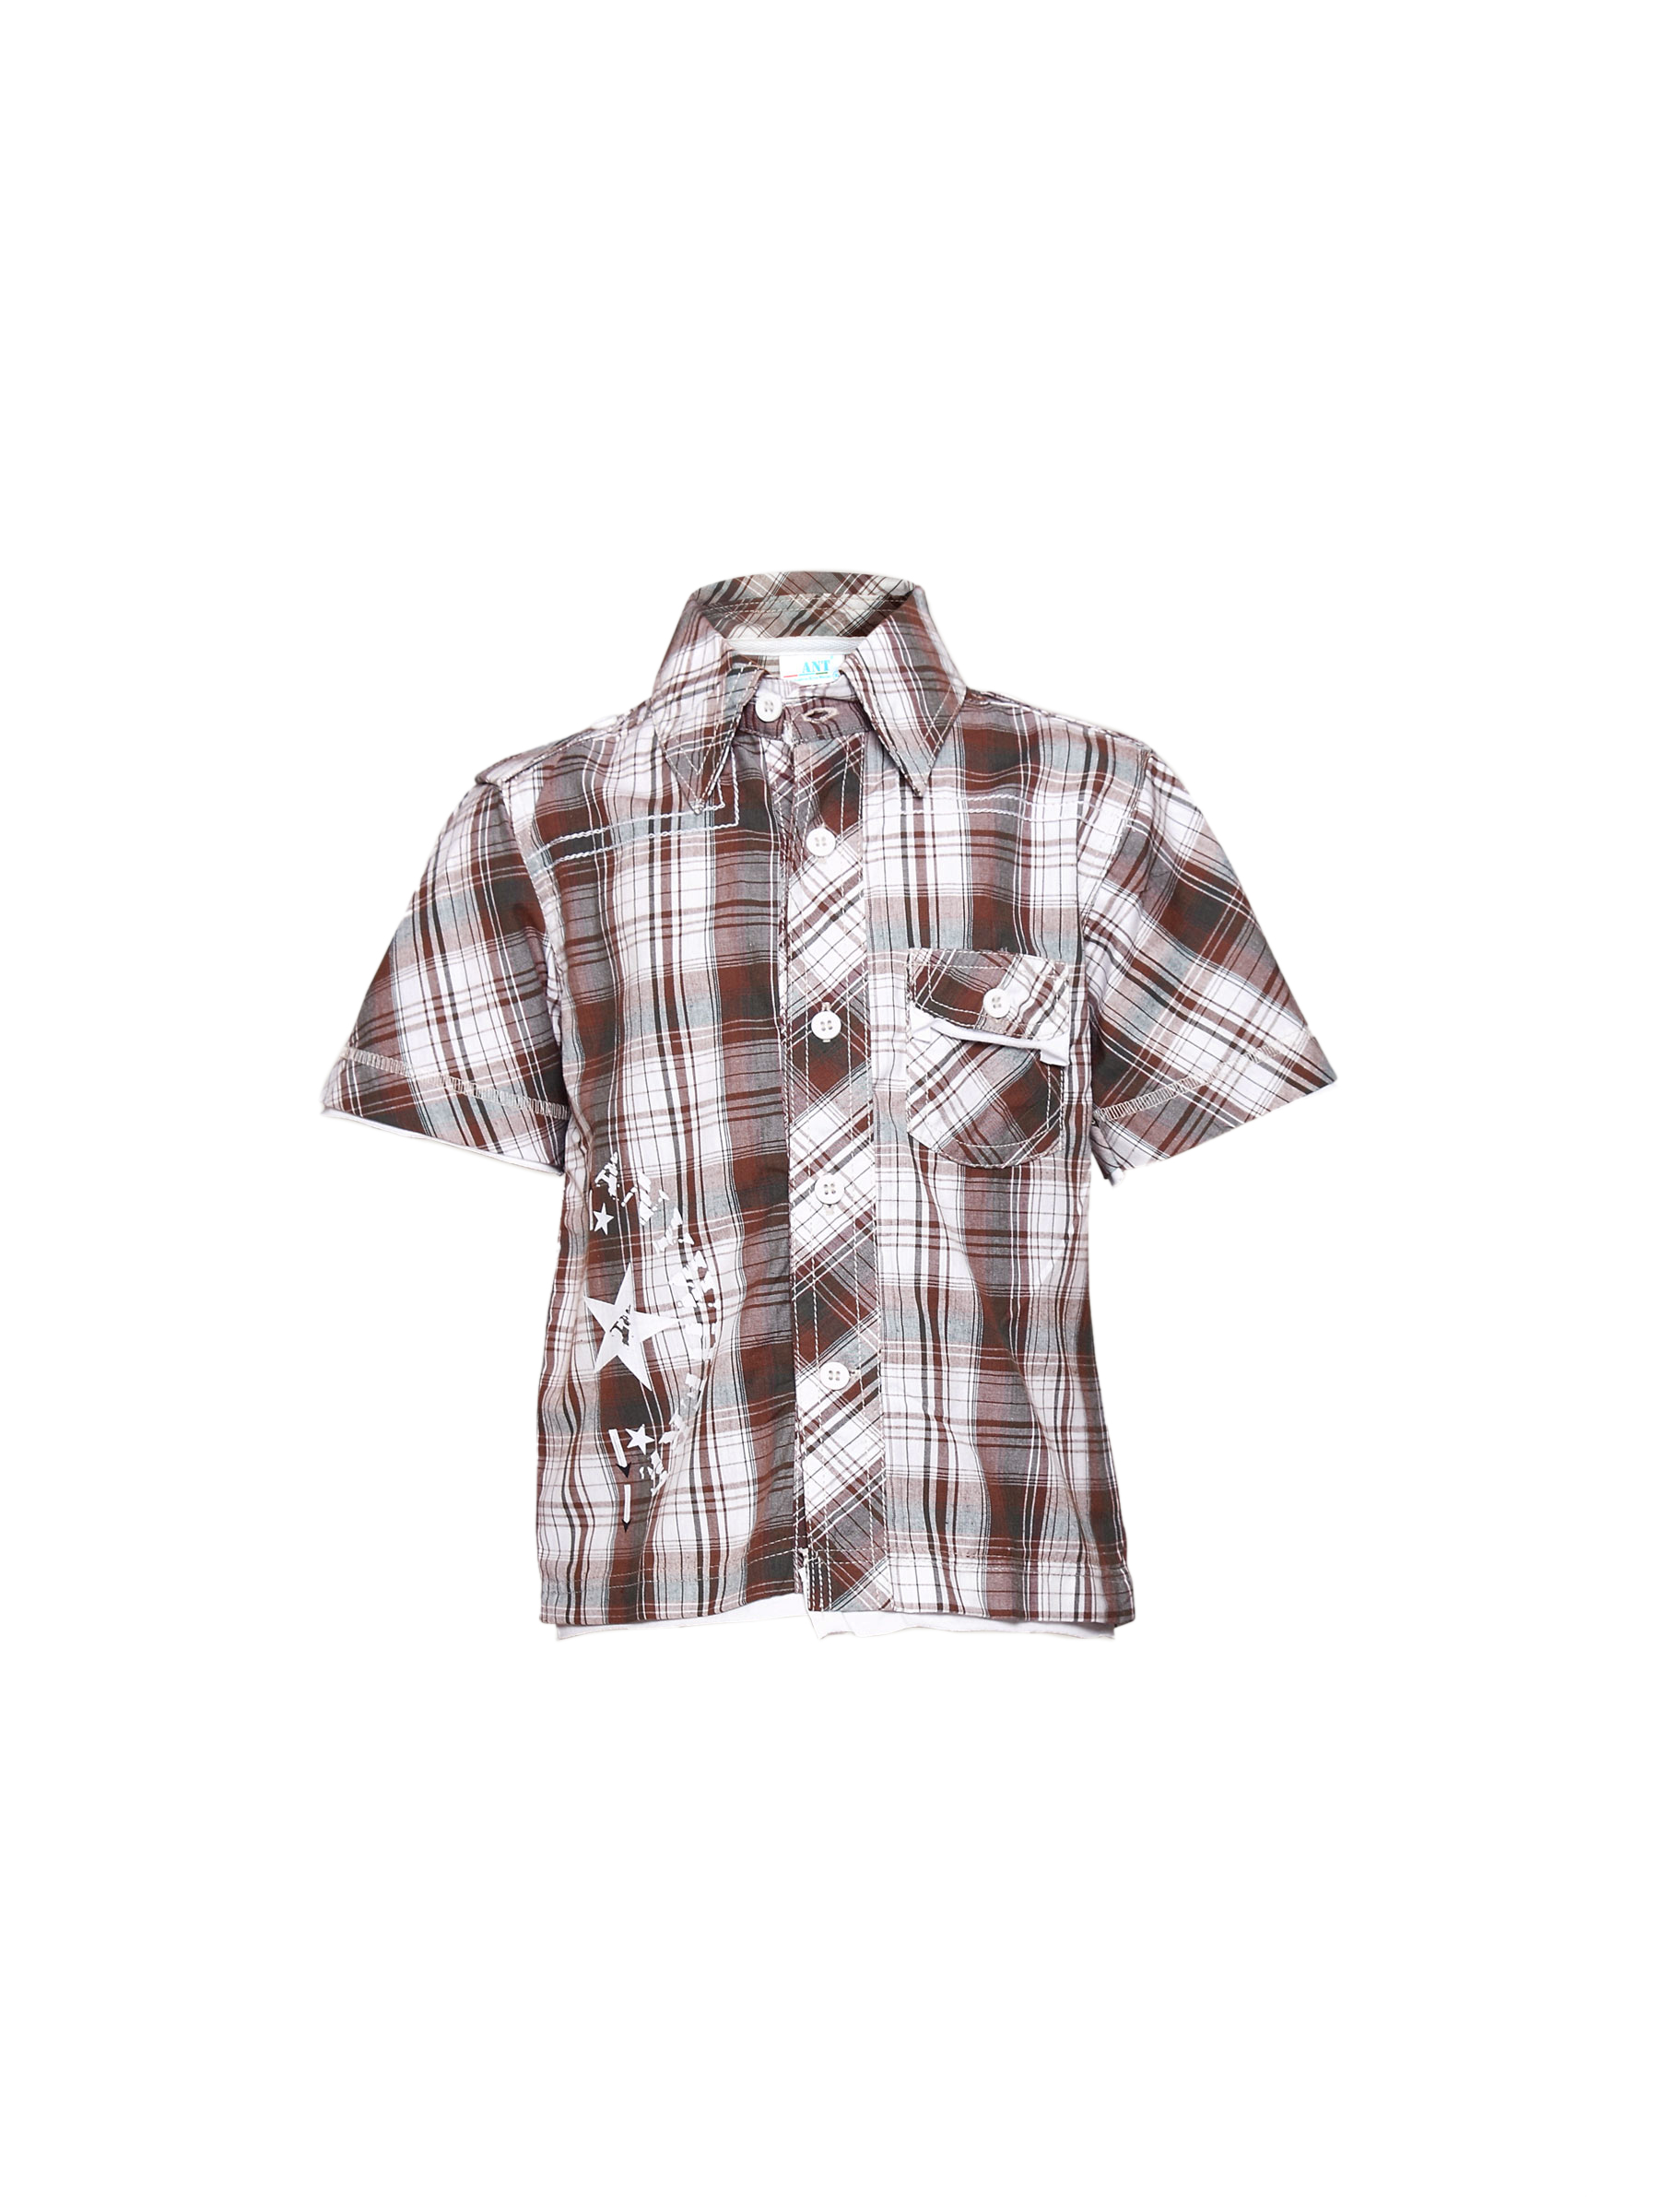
Ant Kids Boys's Anytime Maroon White Kidswear
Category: Apparel / Topwear / Shirts
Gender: Boys
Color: Maroon
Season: Summer 2011
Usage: Casual